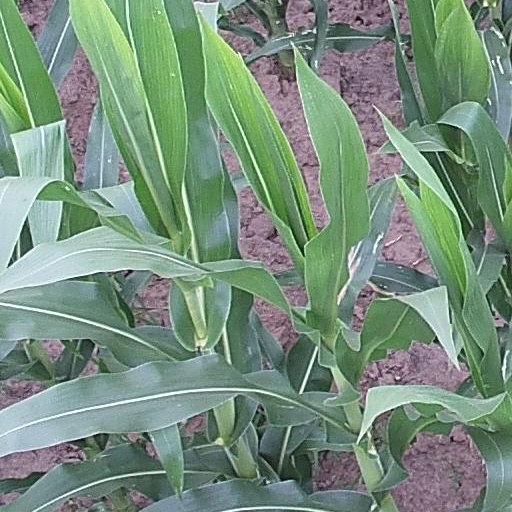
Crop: maize; corn